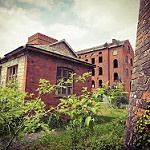
Label: buildings